Kidney

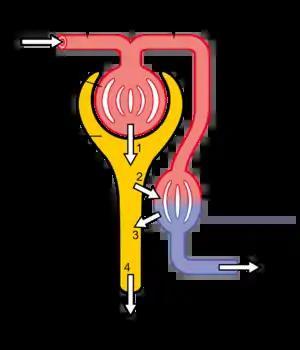
Four main processes are involved in the creation of urine.

Filtration, which takes place at the renal corpuscle, is the process by which cells and large proteins are retained while materials of smaller molecular weights are filtered from the blood to make an ultrafiltrate that eventually becomes urine. The adult human kidney generates approximately 180 liters of filtrate a day, most of which is reabsorbed. The normal range for a twenty four hour urine volume collection is 800 to 2,000 milliliters per day. The process is also known as hydrostatic filtration due to the hydrostatic pressure exerted on the capillary walls.